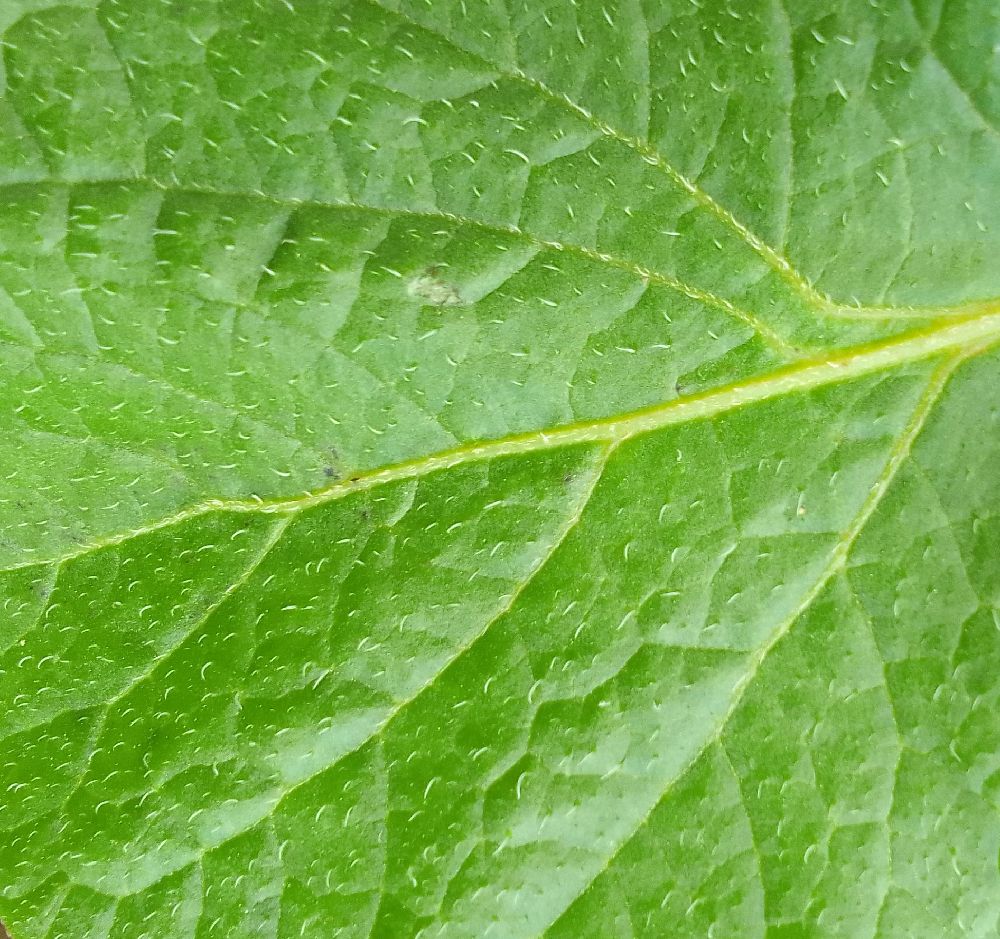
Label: Healthy